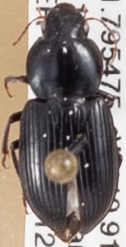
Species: Discoderus robustus
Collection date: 2018-09-12
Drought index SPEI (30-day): -0.39
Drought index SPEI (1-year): -1.69
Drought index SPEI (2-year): -1.45